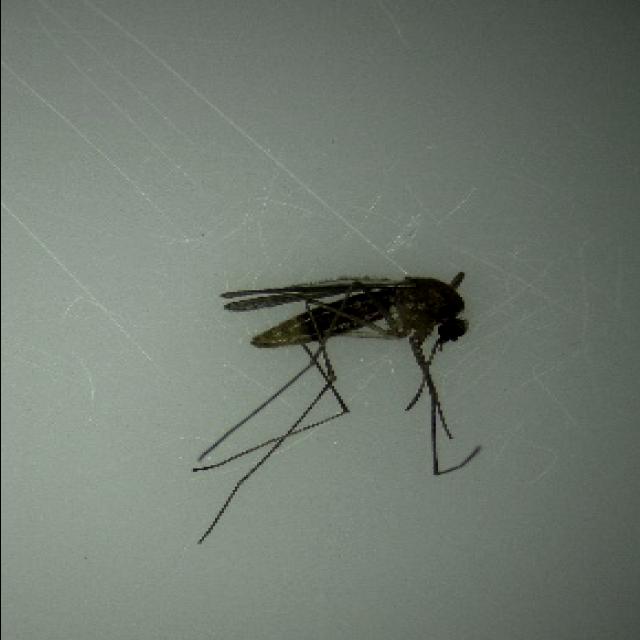
Species: culex_pipiens